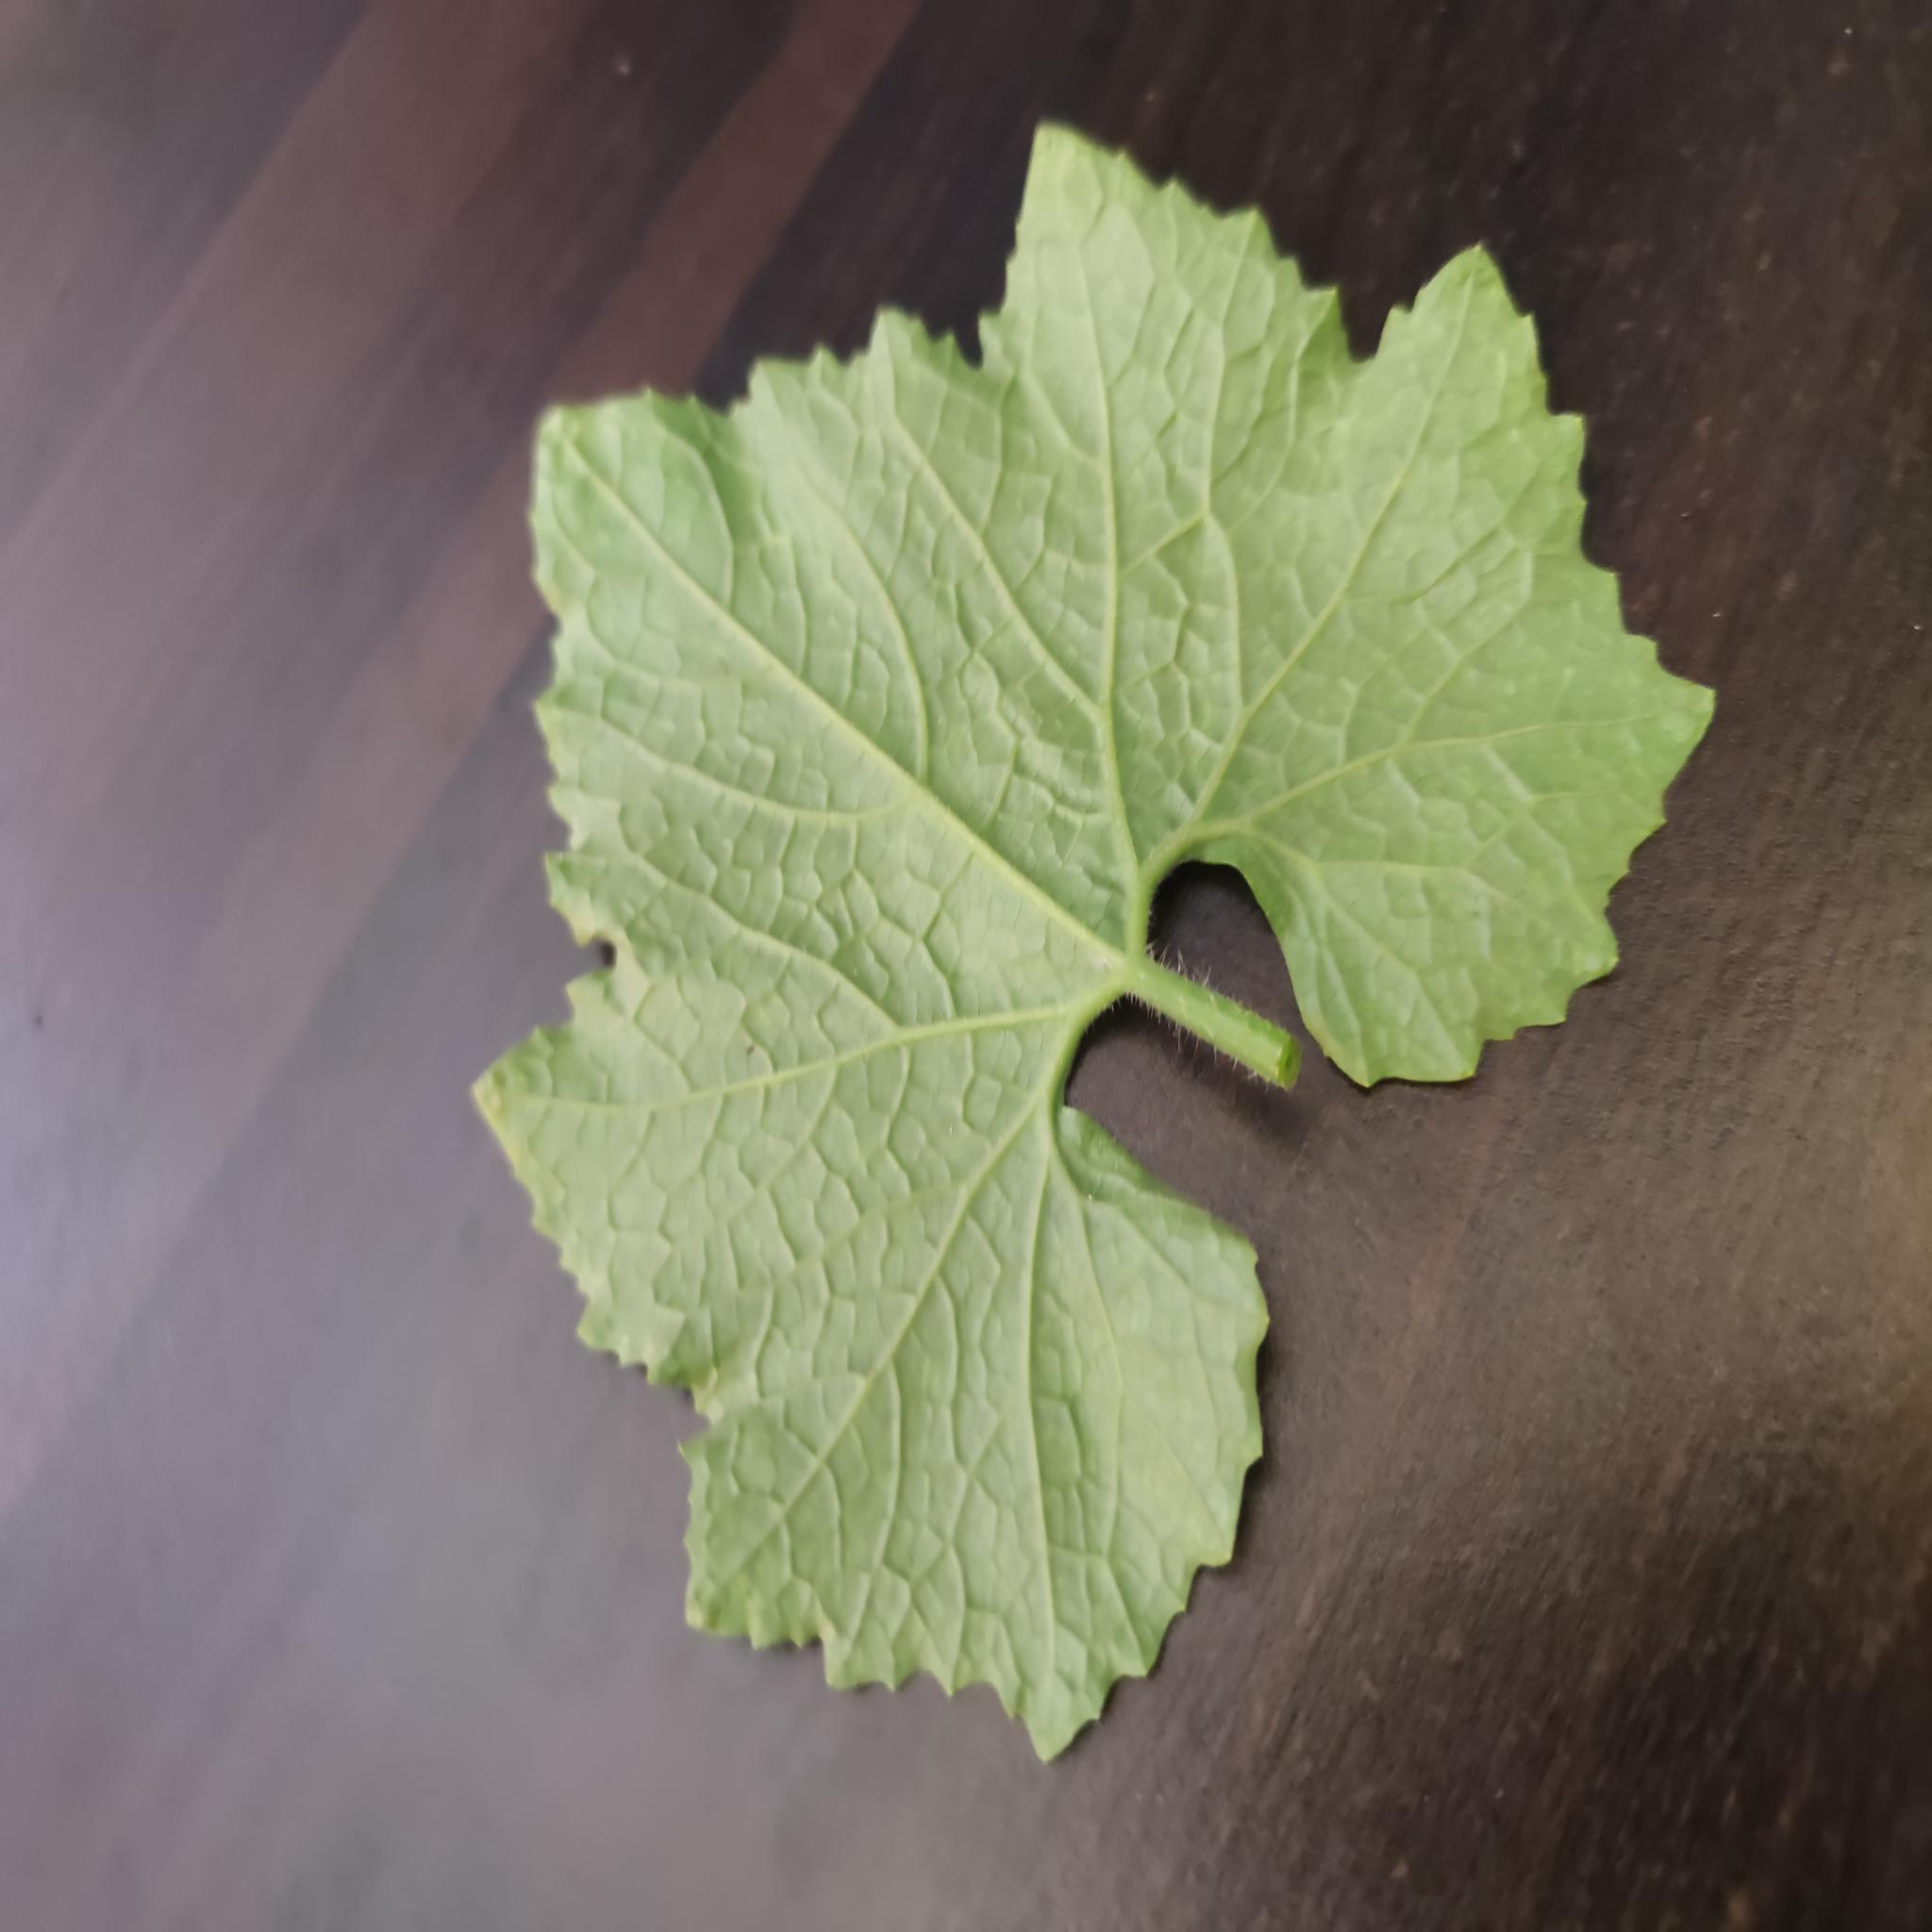
Label: Healthy